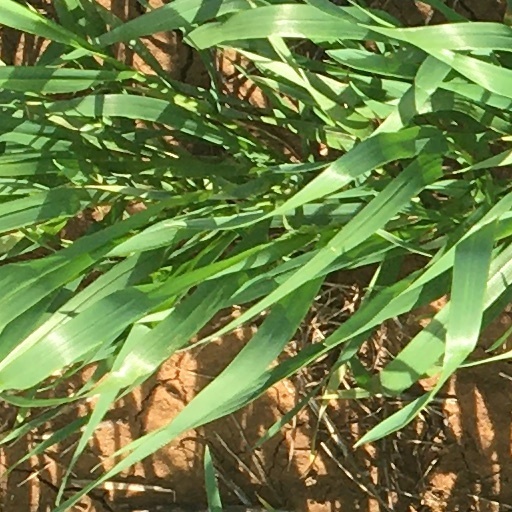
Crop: wheat